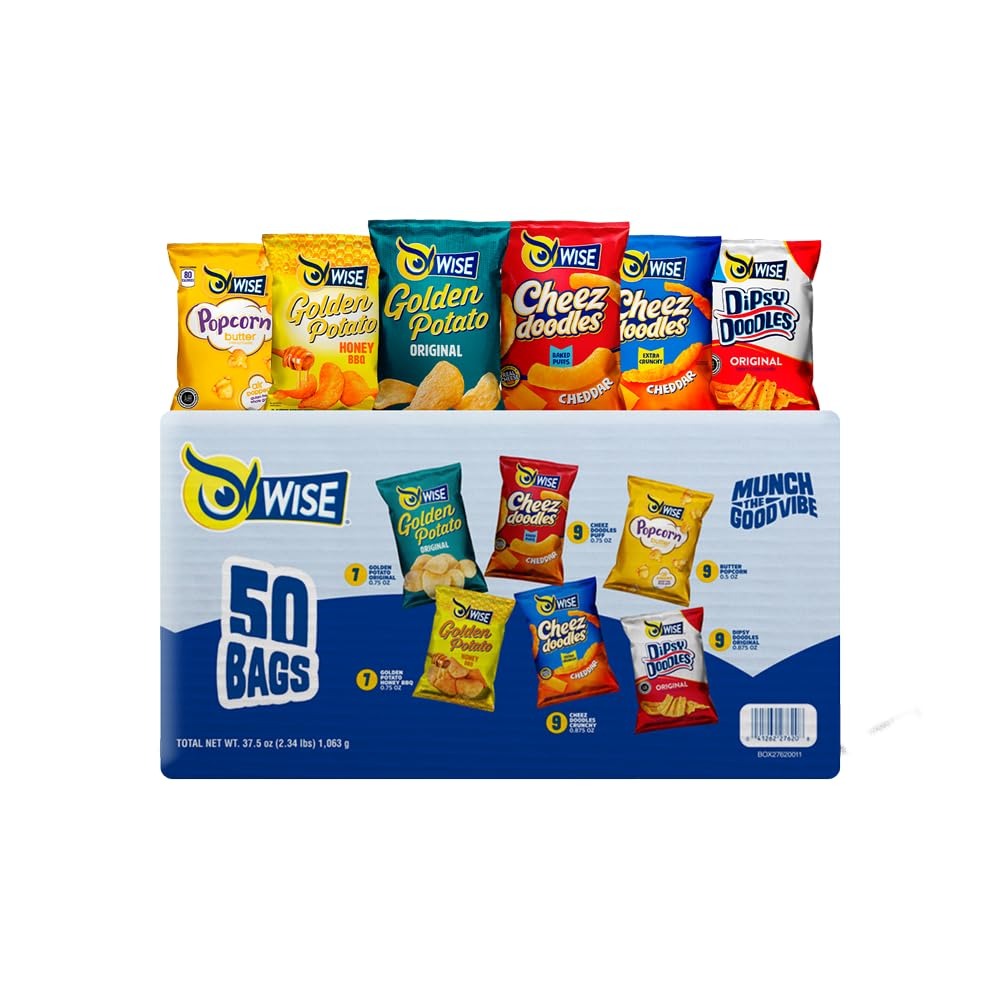
Item Name: Wise Snacks. Grab & Snack 50 Variety Packs
Bullet Point 1: Variety Pack: Indulge in a delightful assortment of flavors, each offering a unique taste experience.
Bullet Point 2: Thoughtful Choice: Close your eyes, pick one, and savor the moment knowing you've made a decision you won't regret.
Bullet Point 3: Sweet Satisfaction: Treat yourself to a delectable snack that promises pure enjoyment in every bite.
Bullet Point 4: Convenient Portions: Perfectly portioned for on-the-go snacking or as a guilt-free indulgence.
Bullet Point 5: Quality Ingredients: Crafted with care using premium ingredients to deliver an exceptional taste.
Product Description: Grab life by the bags with a Wise variety pack! Indulge in a delightful moment each day when you get to make a choice you know you won't regret. Close your eyes, pick one, and savor the sweetness of something that can't go wrong. With a range of flavors to explore, this pack offers a delightful surprise in every bite. Treat yourself to a guilt-free indulgence and embrace the joy of making a satisfying decision. Measuring approximately 5 x 7 inches, these packs are perfectly sized for on-the-go snacking or sharing with friends and family. Dive into the irresistible world of Wise and let their variety pack be your guide to a delightful and worry-free snacking experience.
Value: 40.3
Unit: Ounce

Price: 29.99